Question: Please indicate a possible affordance area of the skis that can be used for carrying
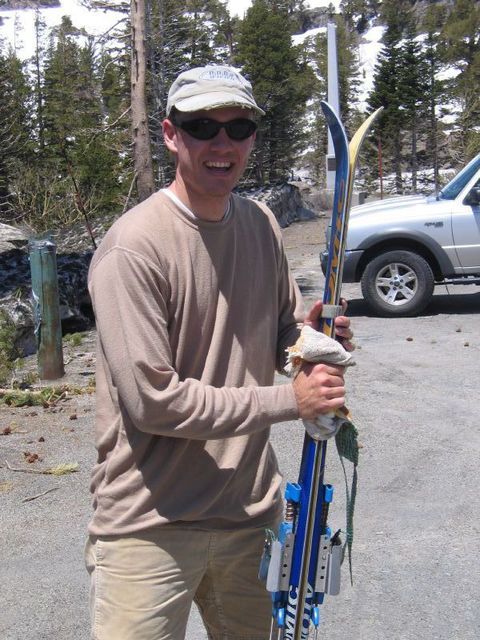
Answer: [261.053, 101.053, 381.353, 629.173]